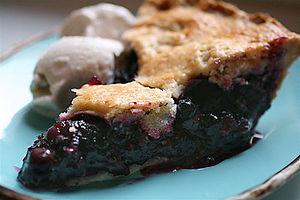
La tarte aux myrtilles ou tarte aux bleuets est une tarte sucrée / pâtisserie garnie de myrtilles ou de bleuets.